The Night Hawk (1924 film)

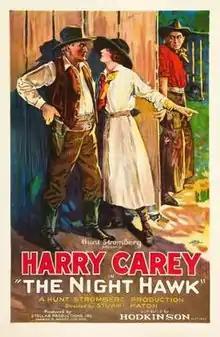
Theatrical release poster

The Night Hawk is a 1924 American silent Western film directed by Stuart Paton and featuring Harry Carey.